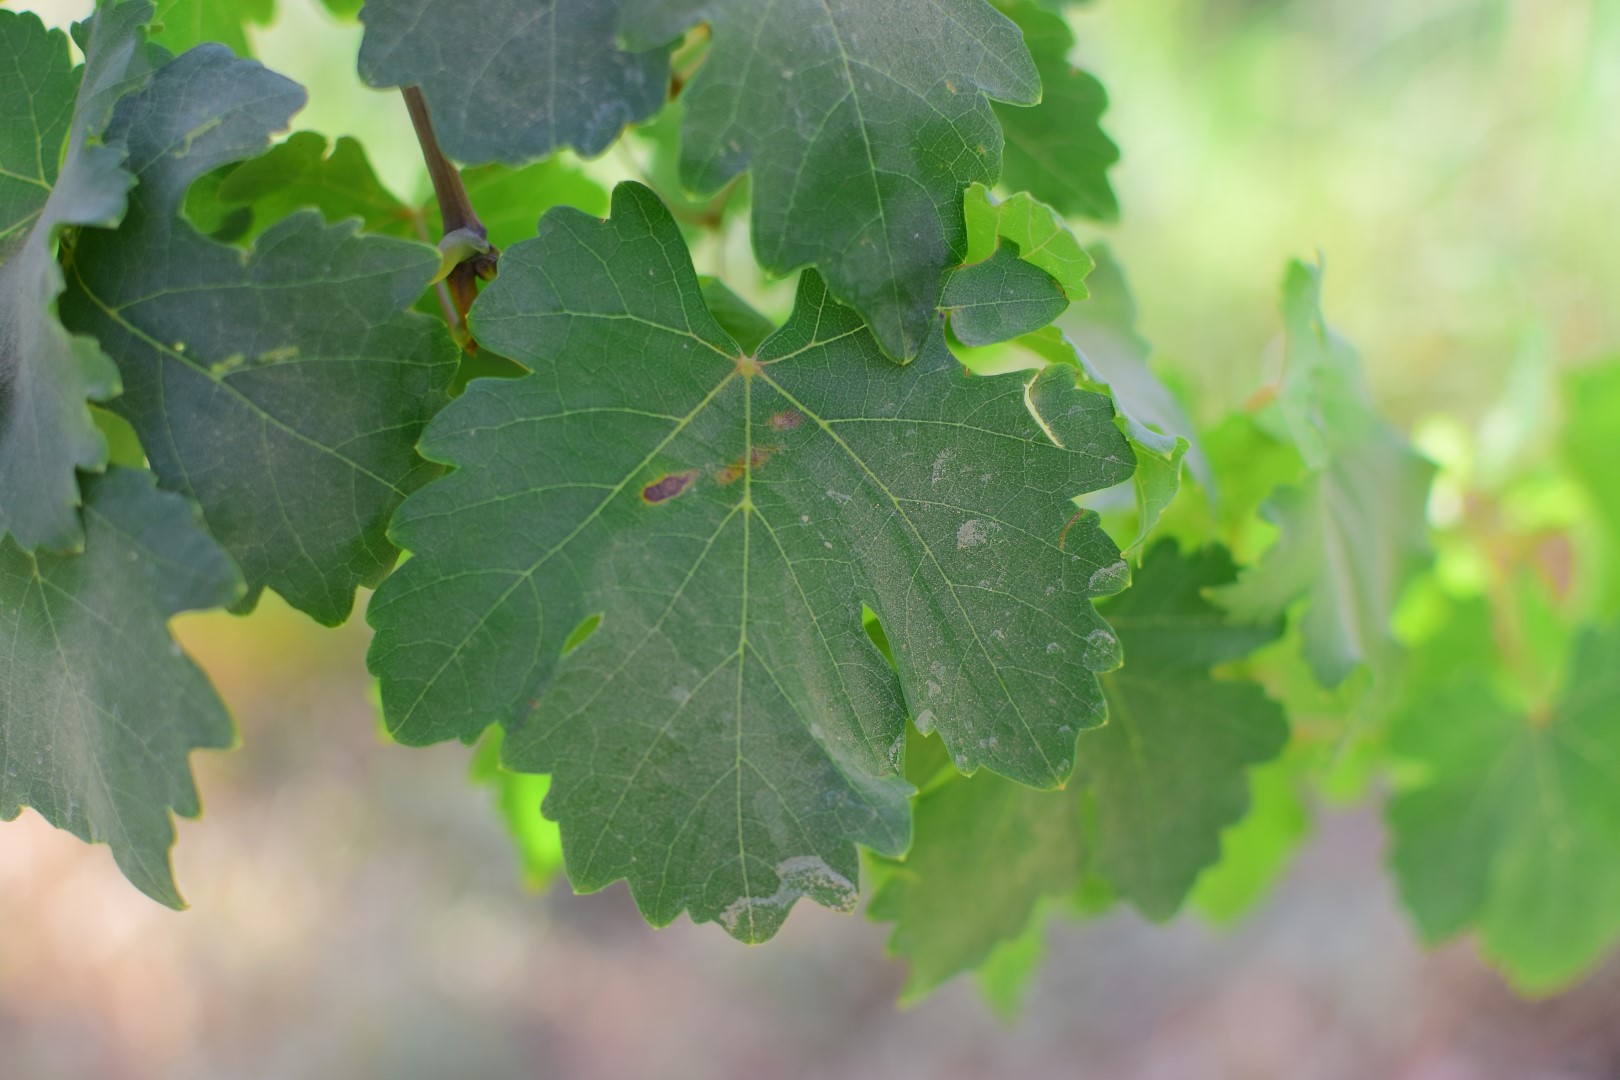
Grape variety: Deas Al-Annz